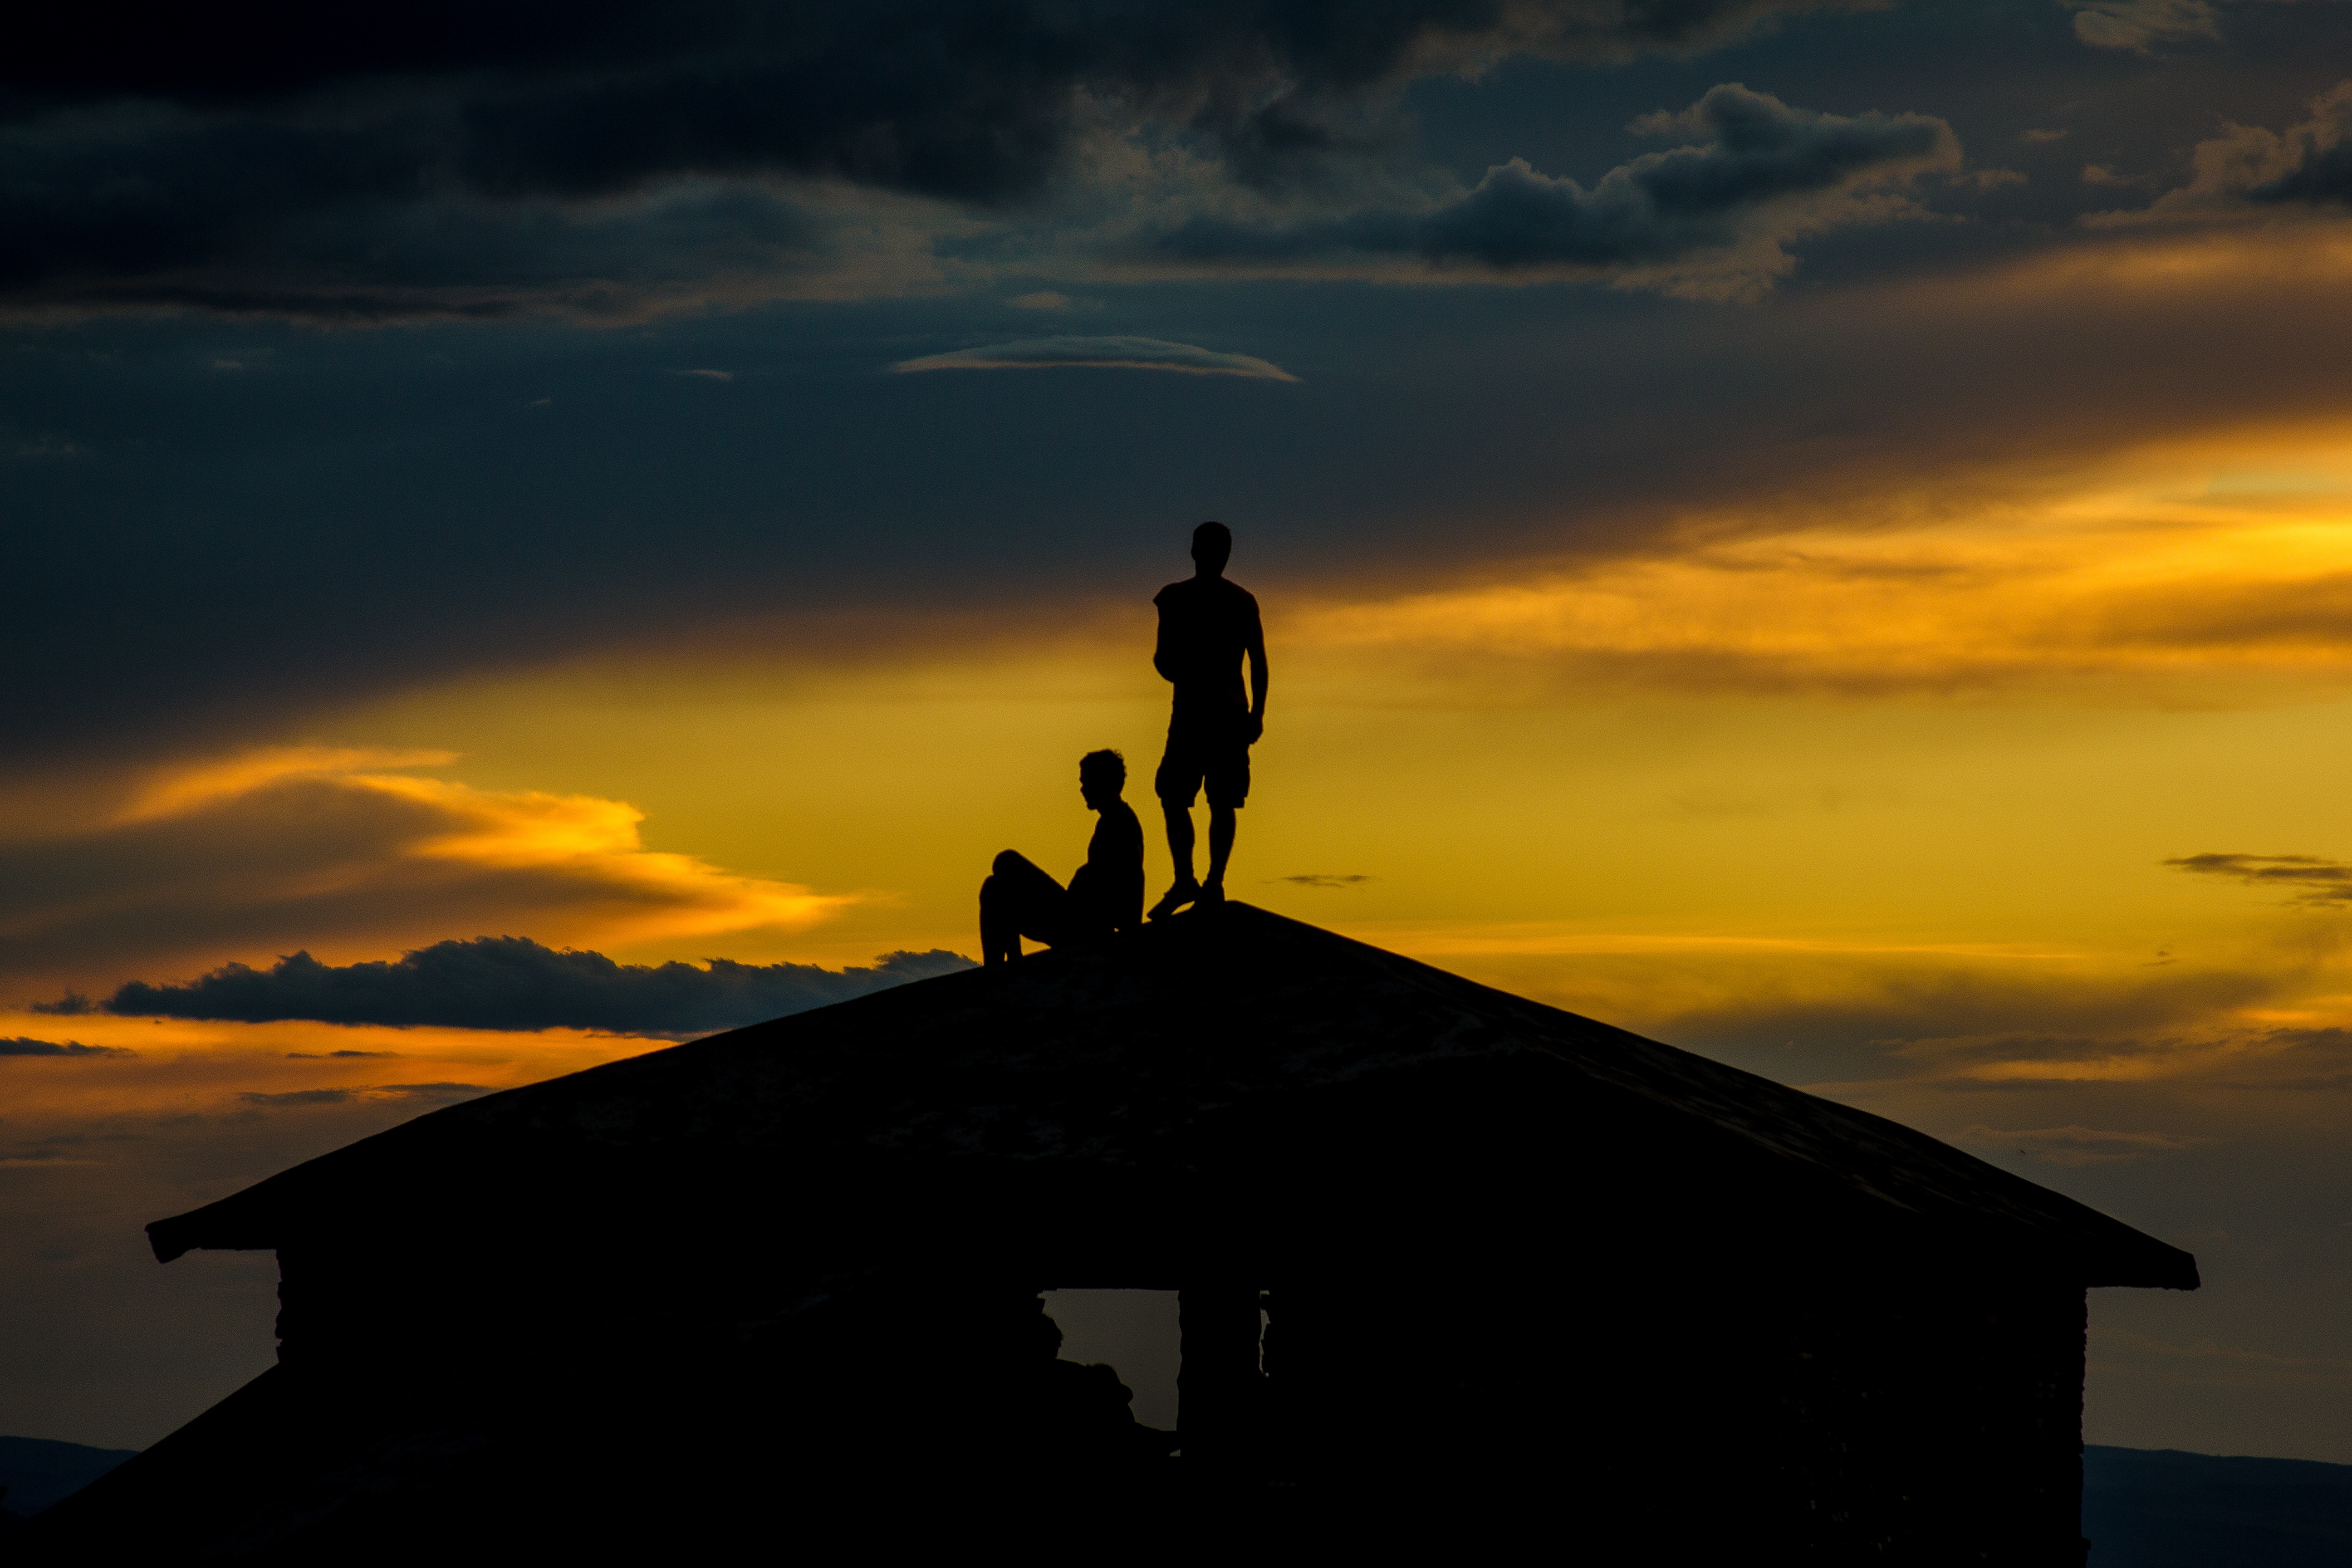
sea, coast, nature, ocean, horizon, silhouette, mountain, cloud, sky, sun, sunrise, sunset, sunlight, morning, hill, dawn, travel, dusk, evening, twilight, reflection, tower, darkness, freedom, afterglow, meteorological phenomenon, sunset on the mountain, atmosphere of earth